Dico și Țigănaș

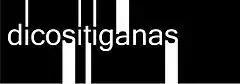
<a href="http%3A//www.dicositiganas.ro">Dico și Țigănaș

Dico și Țigănaș is an architectural firm based in Cluj-Napoca, Romania since March 1997. The practice is led by its founders, engineer Florin Dico and architect Șerban Țigănaș, who is currently also the president of the Romanian Order of Architects. The firm deals in creation of architectural, construction and installation designs for apartment buildings, office buildings, administrative buildings, stadiums and industrial buildings.